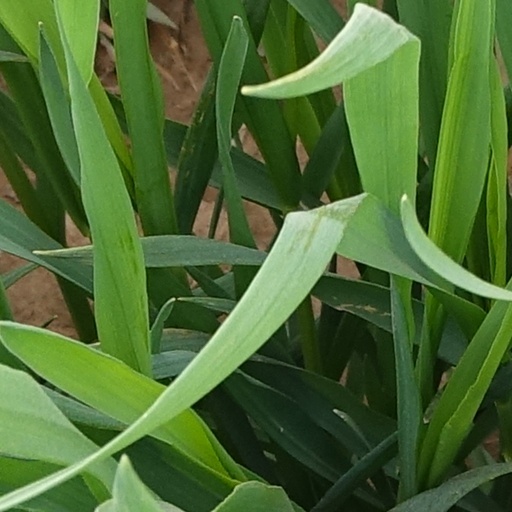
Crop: wheat